Quetico Provincial Park

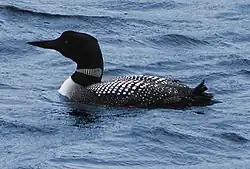
Common loon

Quetico Provincial Park is home to many different species of animals. Because of Quetico's strict regulations for keeping the habitat of these animals unchanged, there are a wide variety of animals that will be seen during a visit to Quetico. A majority of the animals include small mammals. These small mammals include, squirrels, chipmunks, raccoons, groundhogs, rabbits, minks, gophers, weasels, and porcupines. Other small animals that live in Quetico are otters, muskrats, beavers, and fishers. Besides small mammals, the wildlife in Quetico makes a perfect home for larger mammals. While visiting, one may see moose, wolves, coyotes, lynxes, bobcats, cougars, white-tailed deer, foxes, and black bears. Due to the risk of bear attacks, it is important to see how to handle bear encounters. There are also a wide variety of birds living in the park. Some of the common birds seen in Quetico include common loons, bald eagles, herring gulls, Canada geese and red-tailed hawks. Quetico is known for its excellent fishing. The four most popular fish in Quetico's water are smallmouth bass, northern pike, walleye and lake trout.